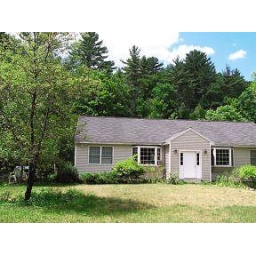
cute house in gilmanton 5acres